List of dangerous snakes

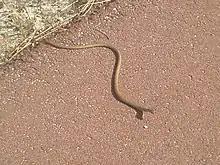
Dugite ("Pseudonaja affinis")

The red-bellied black snake ("Pseudechis porphyriacus") is a venomous species native to Australia. The venom of the red-bellied black snake consists of myotoxins, coagulants and also has haemolytic and cytotoxic properties. It also contains weak pre-synaptic neurotoxins. The murine is 2.52 mg/kg SC. Average venom yield per bite is 37 mg and a maximum yield of 97 mg. Bites from red-bellied black snake are rarely life-threatening due to the snake usually choosing to inject little venom toxin, but are still in need of immediate medical attention. Rate of envenomation is 40–60%, but the untreated mortality rate is less than 1%.